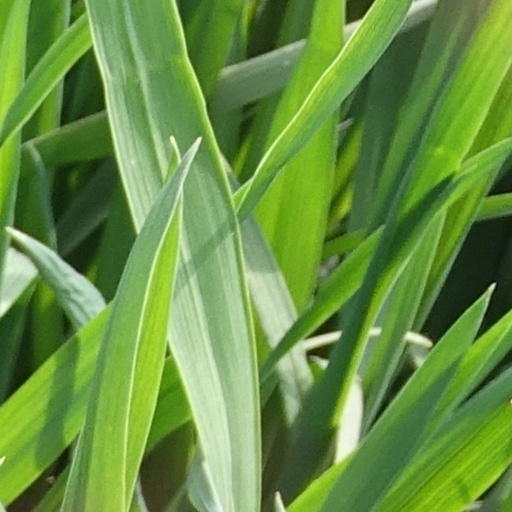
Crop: wheat